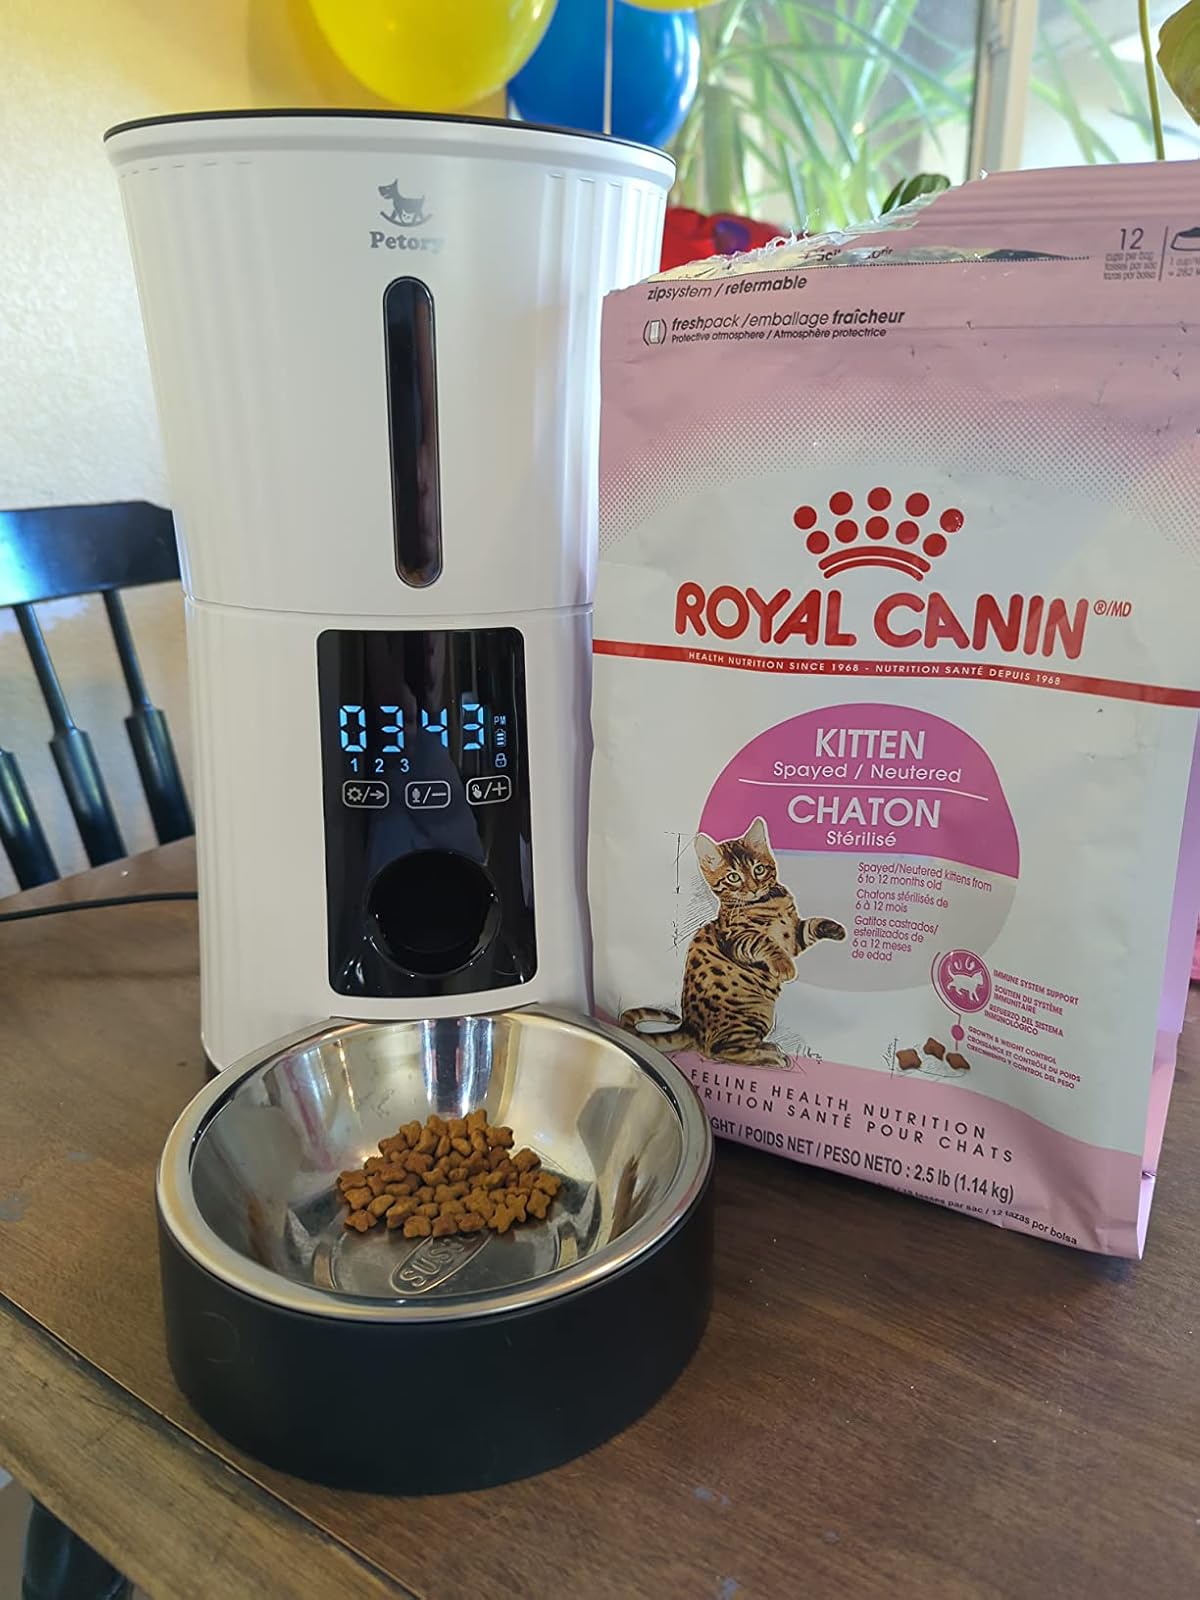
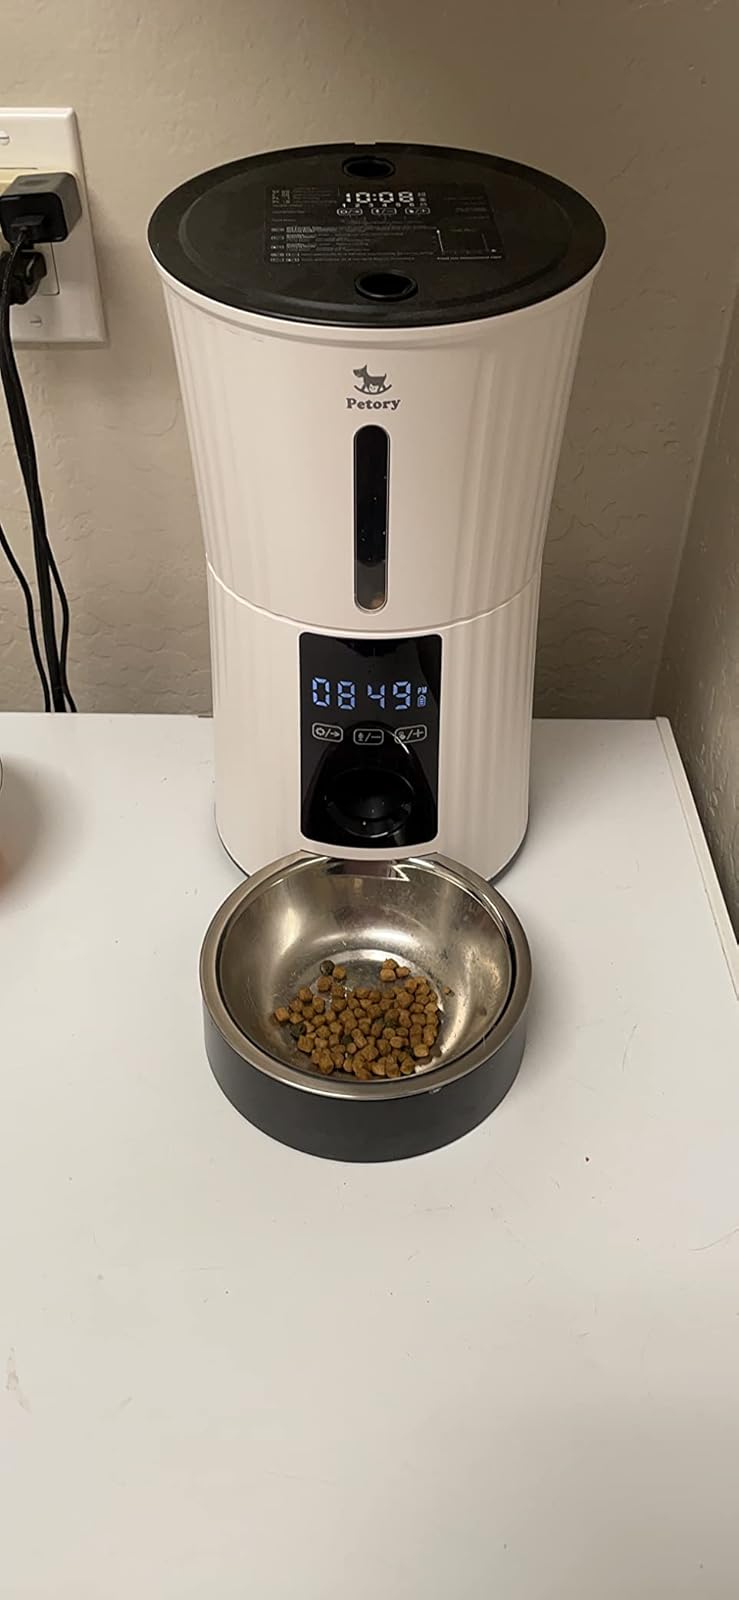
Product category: items_feeder
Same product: yes